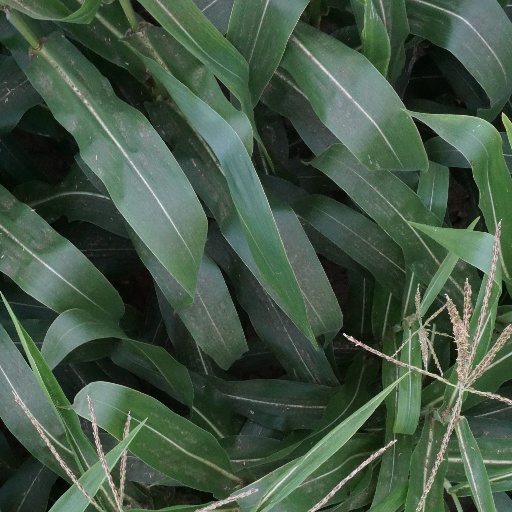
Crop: maize; corn